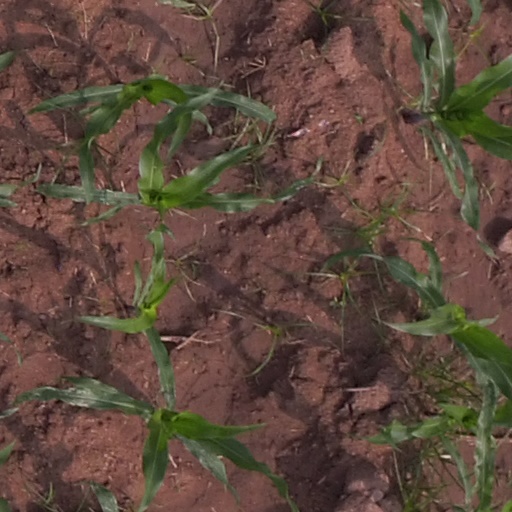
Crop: maize; corn